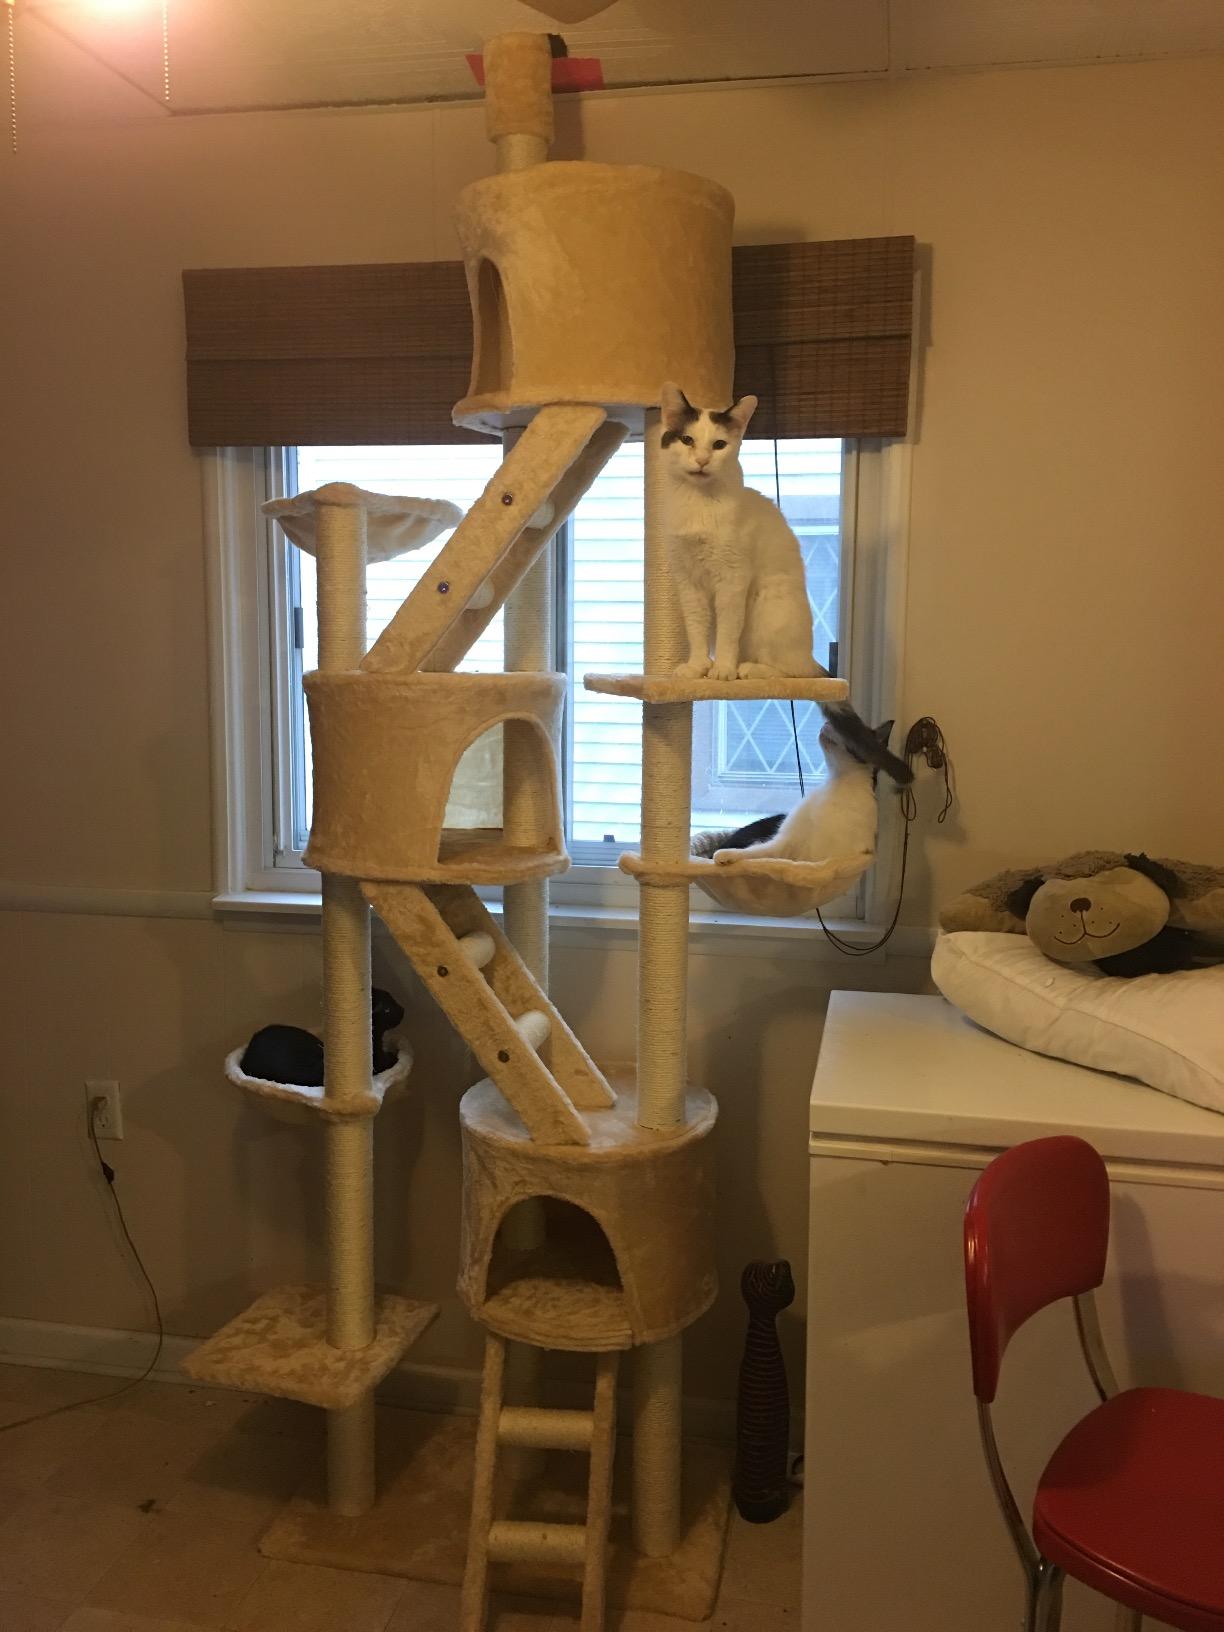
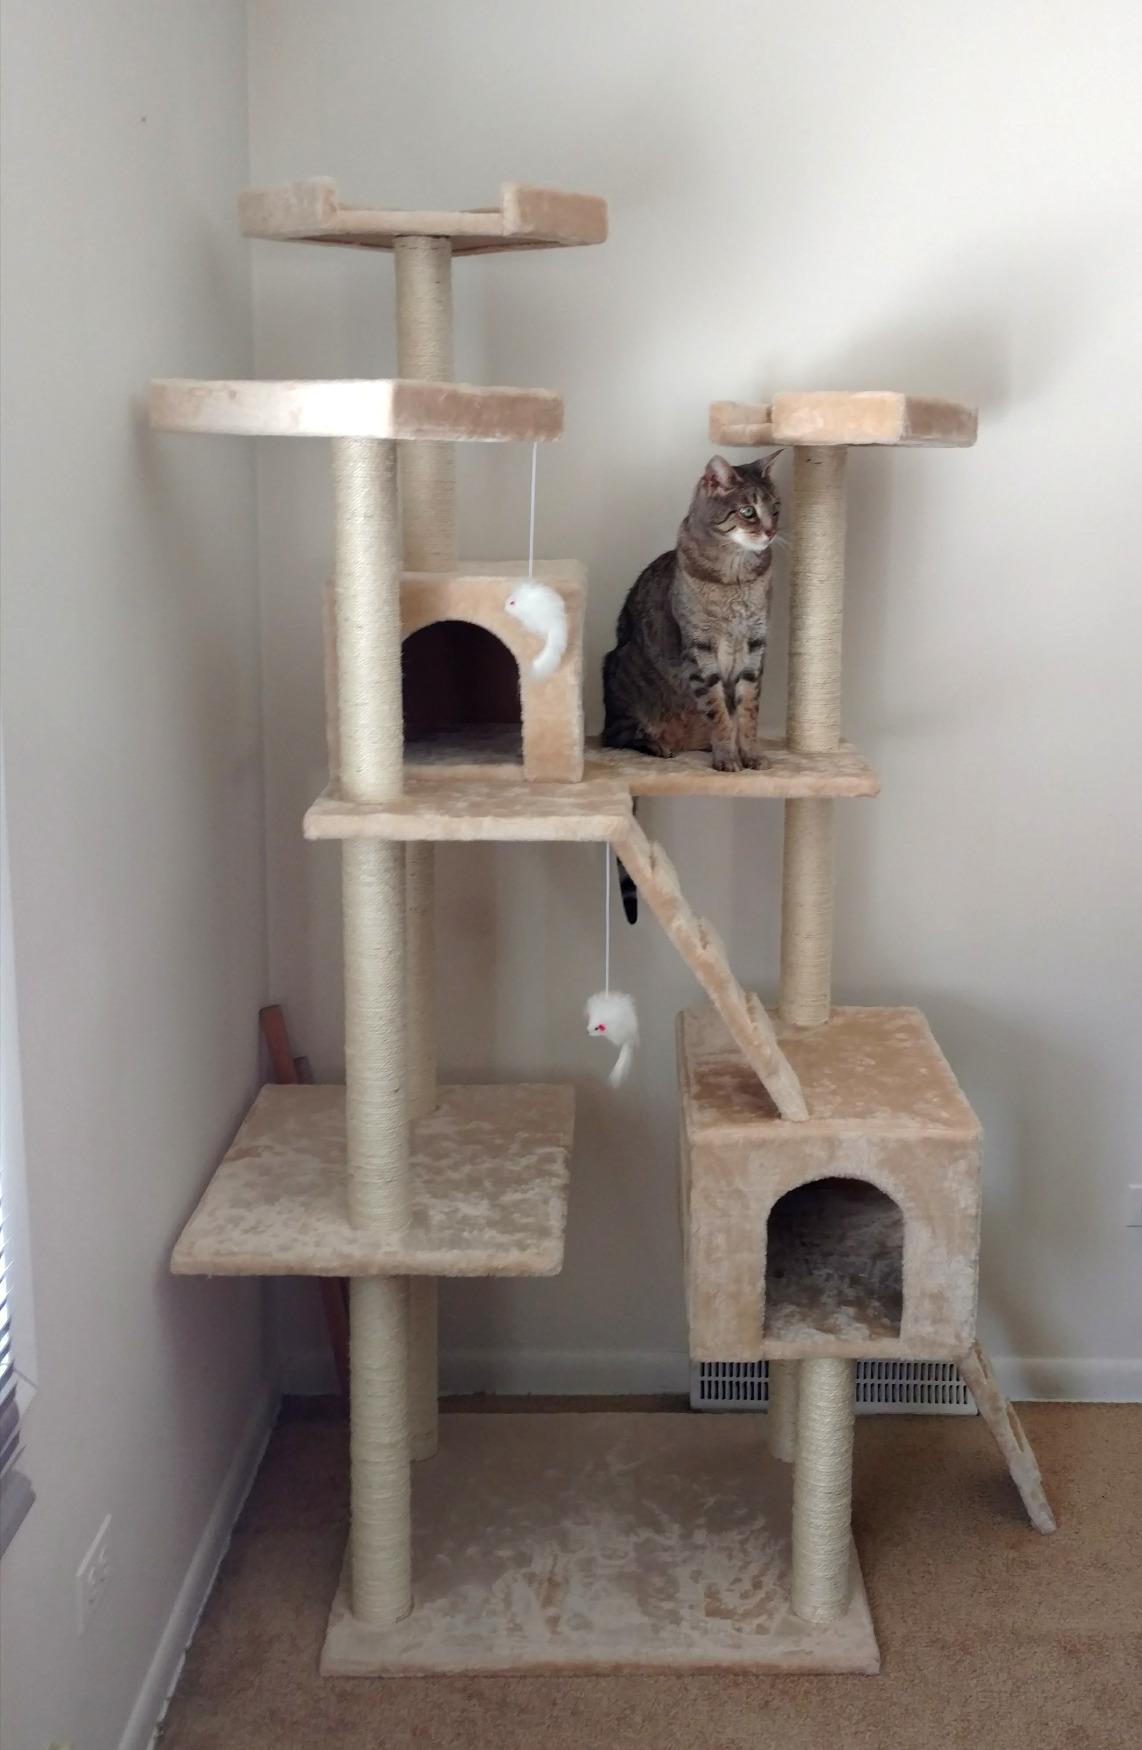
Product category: items_cat tree
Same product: no